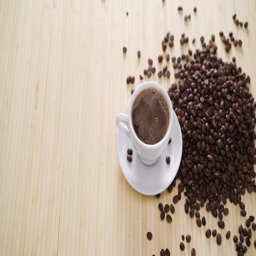
a white cup of evaporating coffee on the table with roasted beans in film format